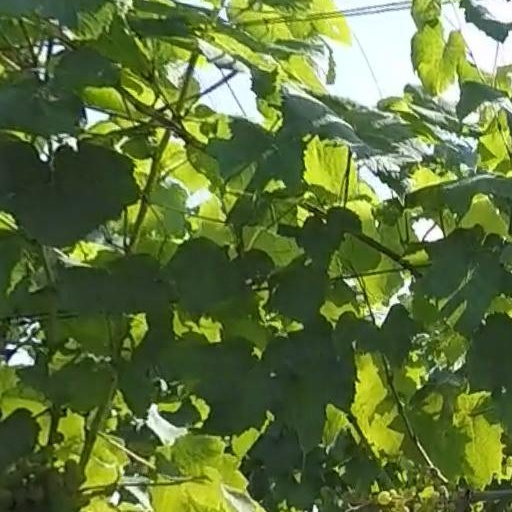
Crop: grape